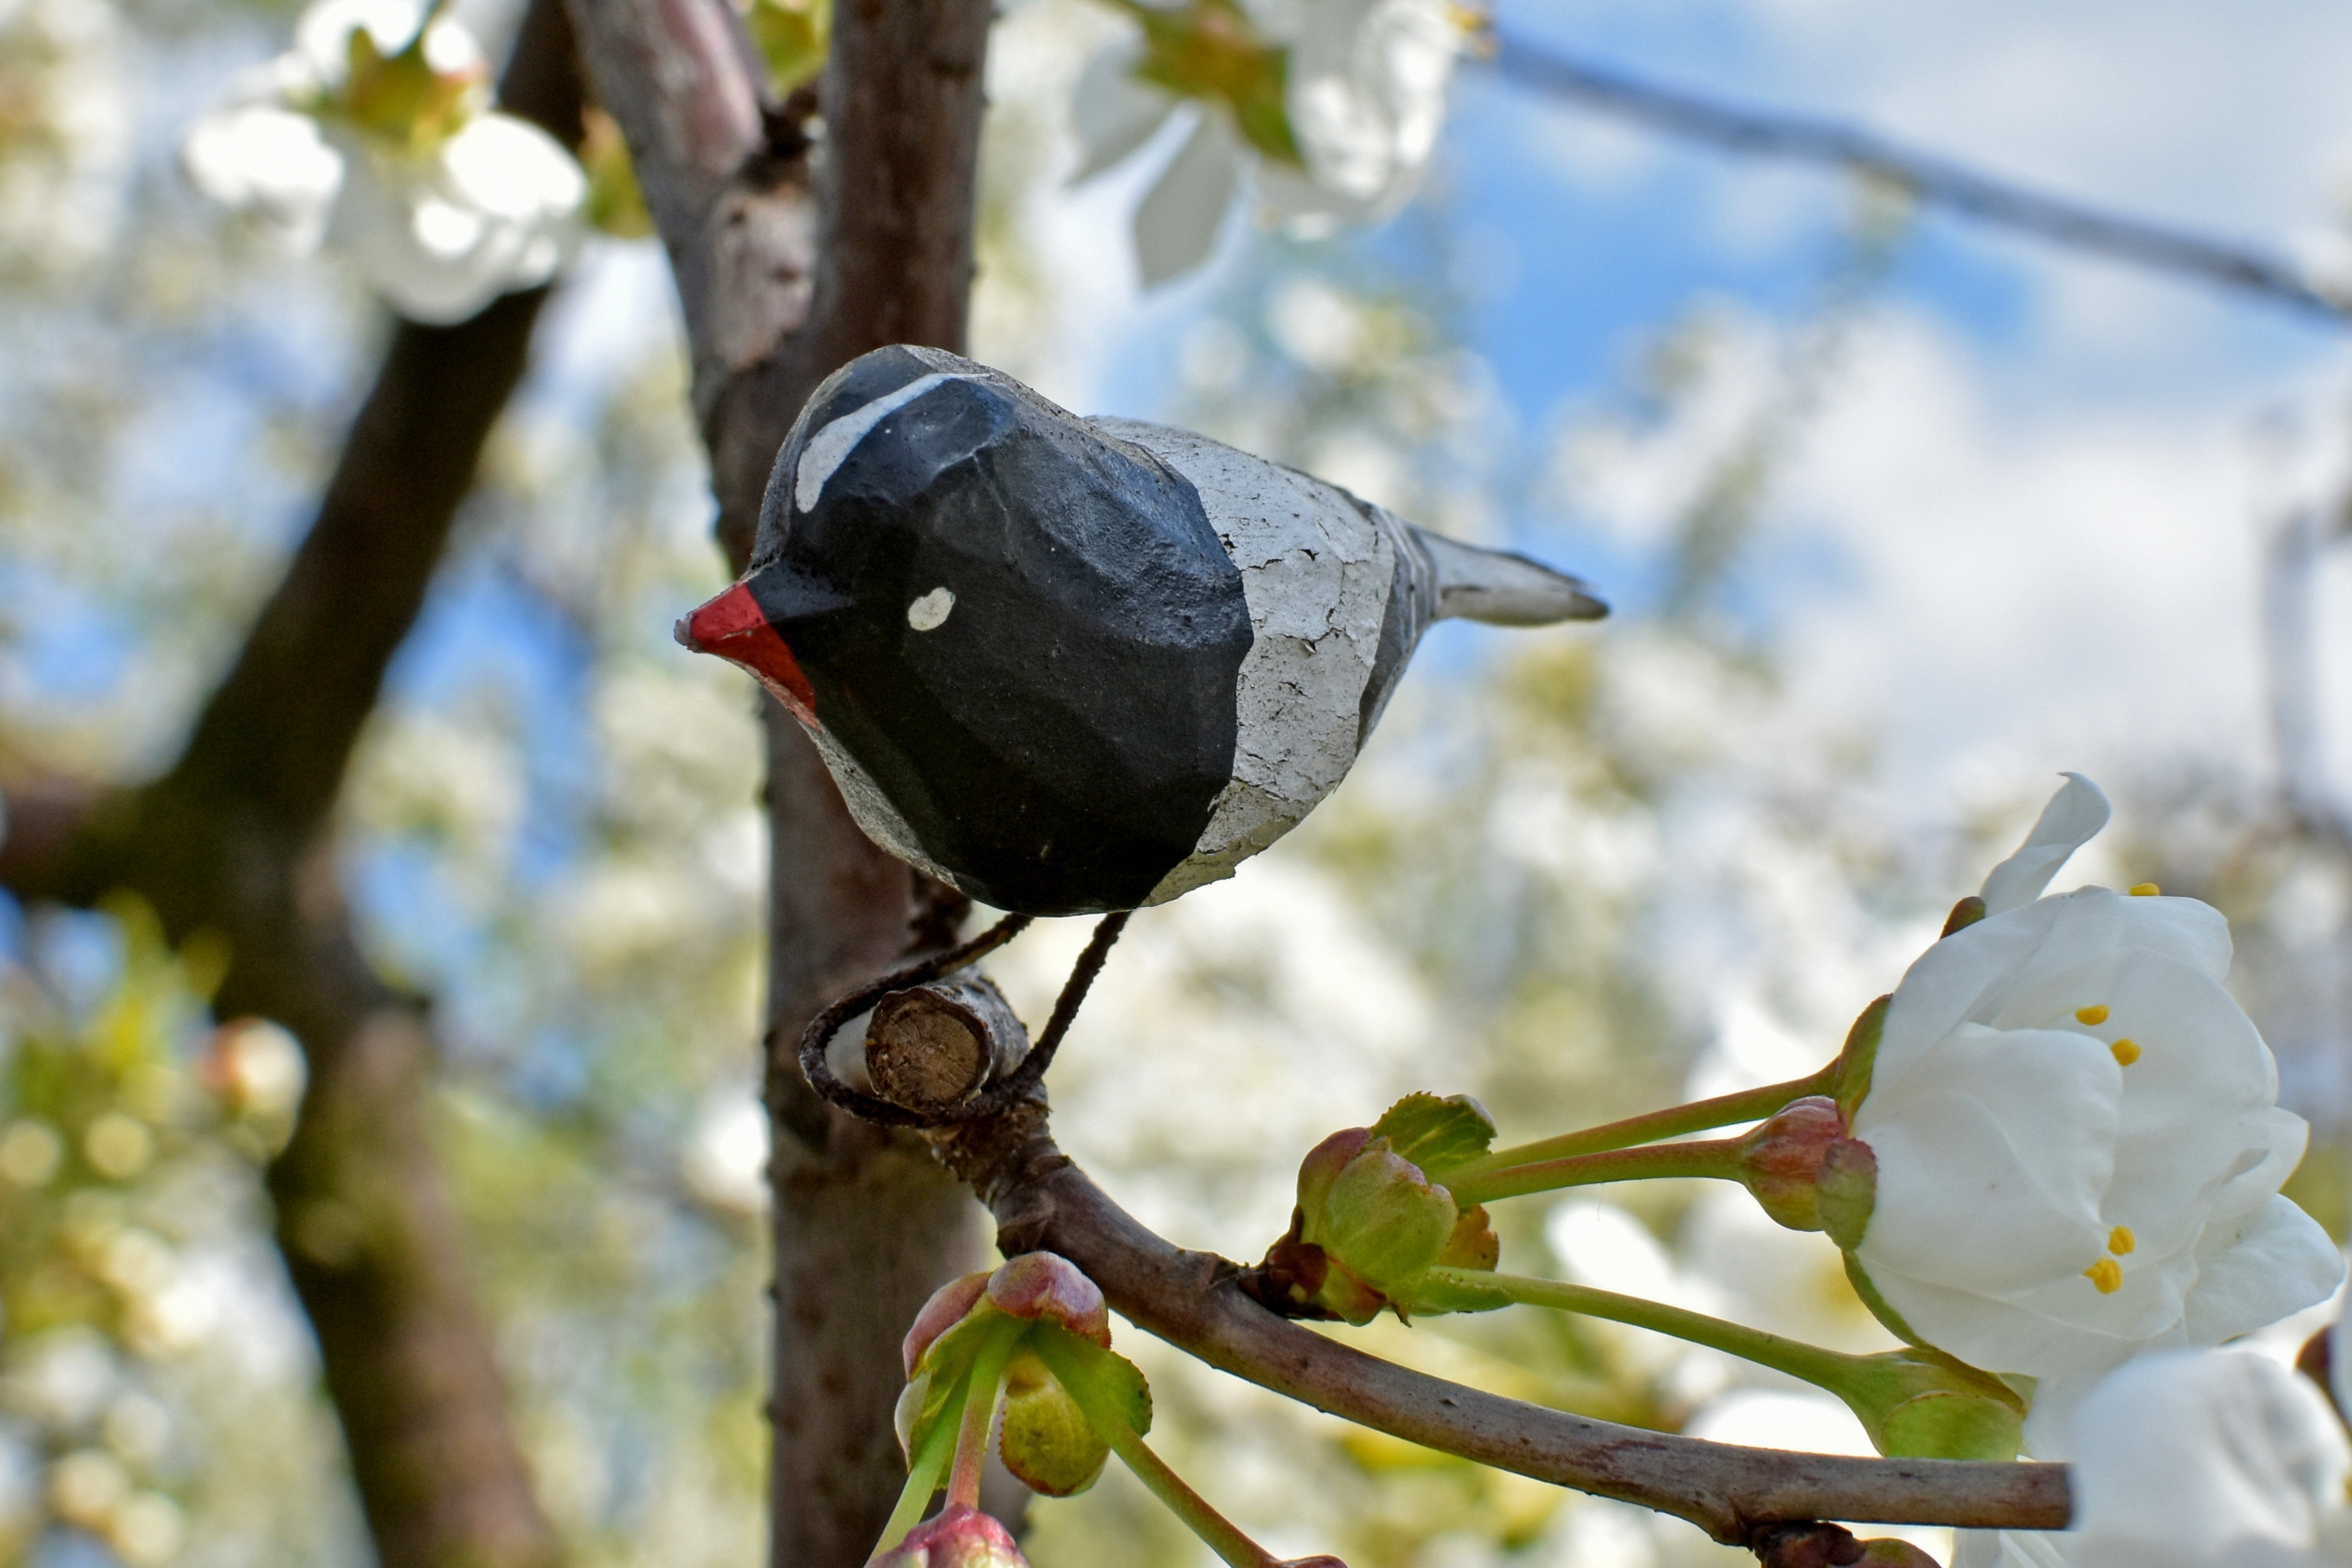
tree, nature, branch, blossom, bird, leaf, flower, wildlife, spring, botany, flora, season, fauna, flowers, artificial, cherries, perching bird